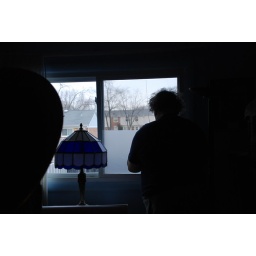
Applying plastic sheet of &amp;quot;frosted glass&amp;quot; to the window in the music room.